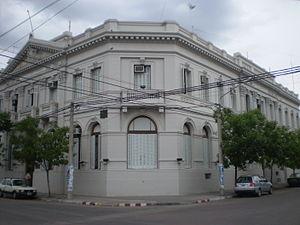
La province de La Pampa est une province du centre de l'Argentine. Elle est bordée à l'ouest par la province de Mendoza, au sud par le Río Colorado qui la sépare de la province de Río Negro, à l'est par celle de Buenos Aires et au nord par la province de San Luis et celle de Córdoba. Sa capitale est Santa Rosa.